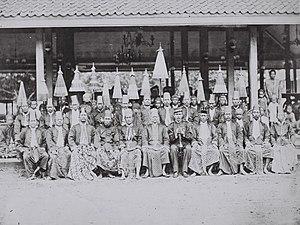
Le kabupaten de Blitar, en indonésien Kabupaten Blitar, est un kabupaten situé dans la province indonésienne de Java oriental. Son chef-lieu est la ville de Blitar, qui a le statut de kota et est donc administrativement distincte.